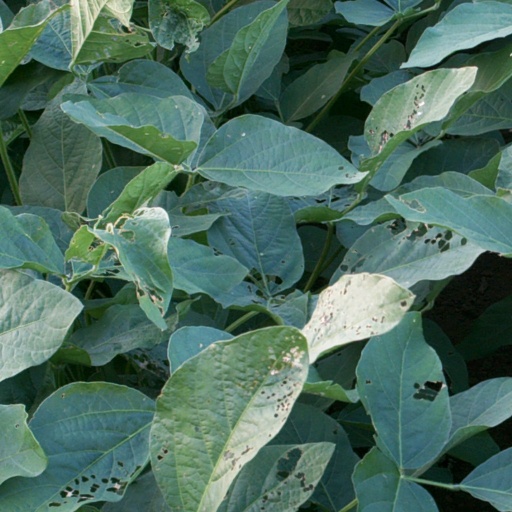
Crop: soybean